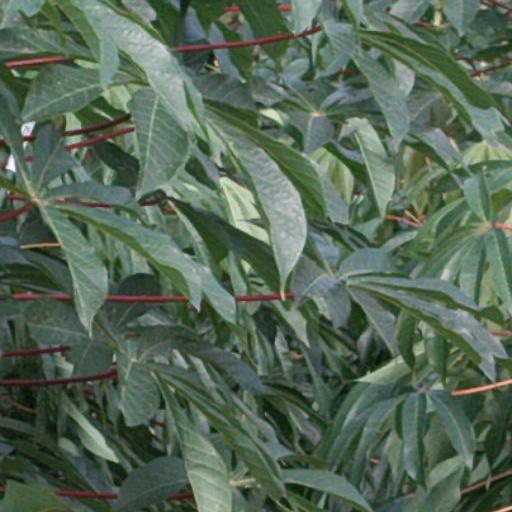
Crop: cassava